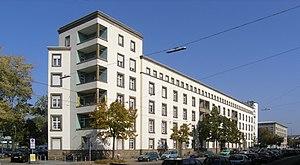
Hermann Billing est un architecte allemand et l'un des plus remarquables représentants du Jugendstil, ou style Art nouveau, du Sud-Ouest de l'Allemagne.